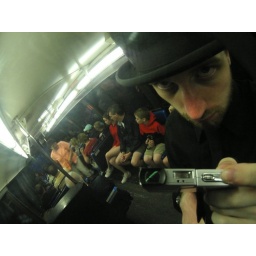
in grand canyon bus